Battle of the Argenta Gap

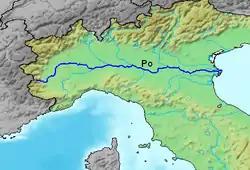
The location of the Po River.

As a preliminary to the main operation, a commando assault (Operation Roast) was launched across Lake Comacchio on 1 April to secure the right flank of the Eighth Army for the coming battle to seize "the Spit", the narrow isthmus between the eastern shore of Lake Comacchio and the Adriatic Sea. This would secure the eastern flank of the Eighth Army and also allow trials to be carried out in secret of the suitability of using newly arrived LVT tracked landing craft for subsequent larger operations in the muddy and difficult conditions of Lake Comacchio. The operation was successful, although the LVTs failed dismally, becoming hopelessly bogged down. It was in this raid that Corporal Thomas Peck Hunter of 43 Commando posthumously received the Victoria Cross for his actions. Two nights later further actions by the Special Boat Service (SBS) supported by Italian Partisans of the 28th Garibaldi Brigade captured islands in the middle of the lake. Danish national, Major Anders Lassen a patrol commander of the Special Boat Service (SBS) was killed in a subsequent fighting reconnaissance and was awarded a Victoria Cross posthumously.